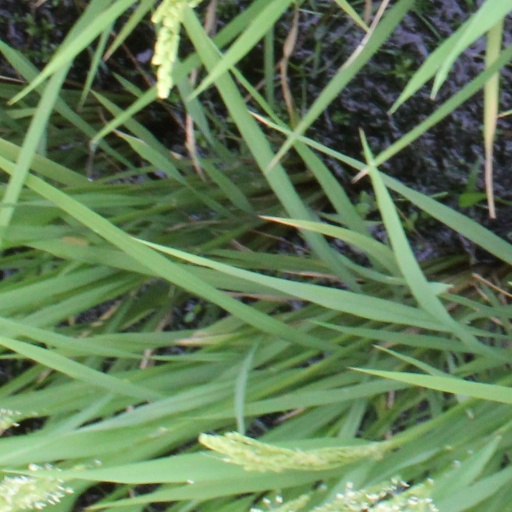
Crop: rice